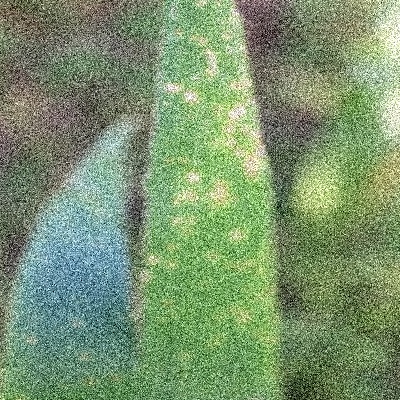
Label: Corn_(Maize)___Leaf_Spot